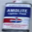
Label: can